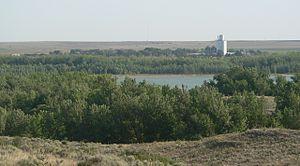
Enders est une census-designated place située dans le comté de Chase, dans l’État du Nebraska, aux États-Unis. Sa population s’élevait à 42 habitants lors du recensement de 2010. Bien que n’étant pas incorporée, Enders dispose d’un bureau de vote et d’un code postal.
Le Nebraska est un État du Centre des États-Unis, situé au cœur de la région des Grandes Plaines et du Midwest. Il est bordé par six États : le Wyoming à l'ouest, le Dakota du Sud au nord, l'Iowa à l'est, le Kansas et le Colorado au sud, et le Missouri au sud-est. Sa capitale est Lincoln et la plus grande ville Omaha, avec une aire urbaine d'environ 900 000 habitants. Traversé par la rivière Missouri, le Nebraska est un État rural et agricole relativement peu peuplé. Ses paysages sont essentiellement composés de vastes prairies dépourvues d'arbres, bien que les premiers contreforts des montagnes Rocheuses vallonnent l'Ouest du territoire, avec des curiosités géologiques comme la Chimney Rock. Son climat connaît de fortes variations de température, entre un été chaud et un hiver rude, ainsi que de nombreuses tornades et tempêtes.
Le comté de Chase est situé dans le Nebraska, États-Unis. Sa population, lors du recensement de 2010, s’élevait à 3 966 habitants. La densité de population est de 1,7 hab/km². Le siège du comté est Imperial.